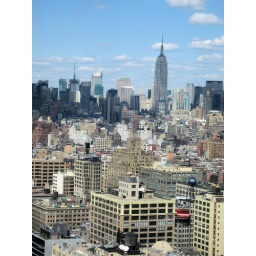
Taken from the 31st floor window at 388 Greenwich St in lower Manhattan